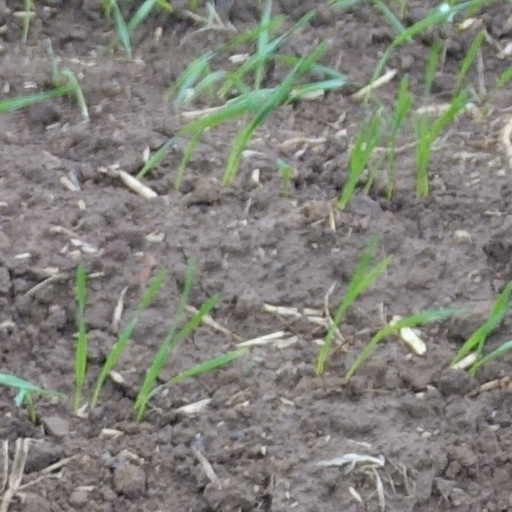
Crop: wheat